2019 Giro d'Italia, Stage 12 to Stage 21

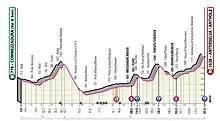

29 May 2019 - Commezzadura (Val di Sole) to Anterselva/Antholz,